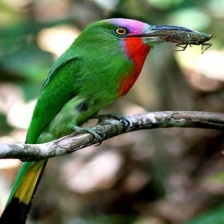
Species: RED BEARDED BEE EATER
Scientific name: NYCTYORNIS AMICTUS
ImageNet parent category: bee_eater